Valdivian temperate forests

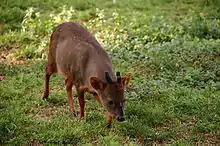
Pudú

Some of the threatened mammals of the Valdivian forests include the "monito del monte" "(Dromiciops gliroides)", an arboreal marsupial, the southern "pudú" "(Pudu puda)" the world's smallest deer, and the kodkod "(Leopardus guigna)", South America's smallest cat. Since the beginning of the 20th century, there have also been nonnative wild boars living in the Valdivian forests. The Chilean climbing mouse ("Irenomys tarsalis") and Chilean shrew opossum ("Rhyncholestes raphanurus") are endemic to the ecoregion.